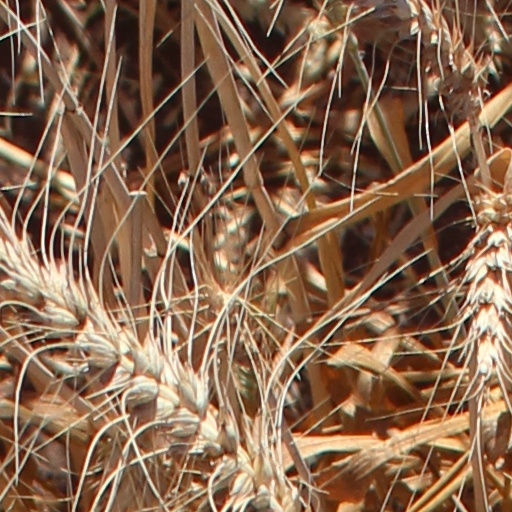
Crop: wheat